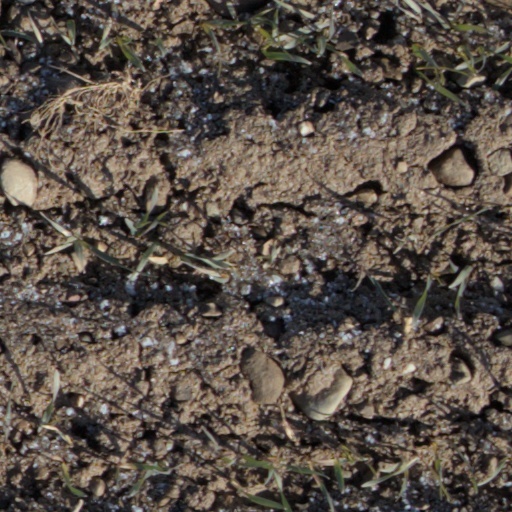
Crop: wheat